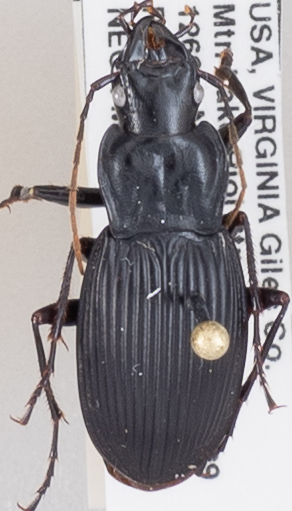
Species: Dicaelus teter
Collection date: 2018-08-28
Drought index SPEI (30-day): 1.69
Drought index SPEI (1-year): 0.8
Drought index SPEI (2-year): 0.8